Théâtre Feydeau

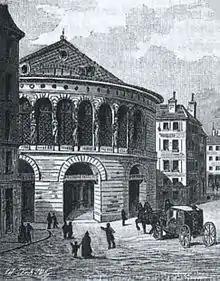

The Théâtre Feydeau, a former Parisian theatre company, was founded in 1789 with the patronage of Monsieur, Comte de Provence (later to become Louis XVIII), and was therefore initially named the Théâtre de Monsieur. It began performing in the Salle des Tuileries, located in the north wing of the Tuileries Palace, then moved to the Salle des Variétés at the Foire Saint-Germain, and beginning in 1791, settled into its own custom-built theatre, the Salle Feydeau located on the rue Feydeau. The company was renamed Feydeau after the royal family was arrested during the French Revolution.